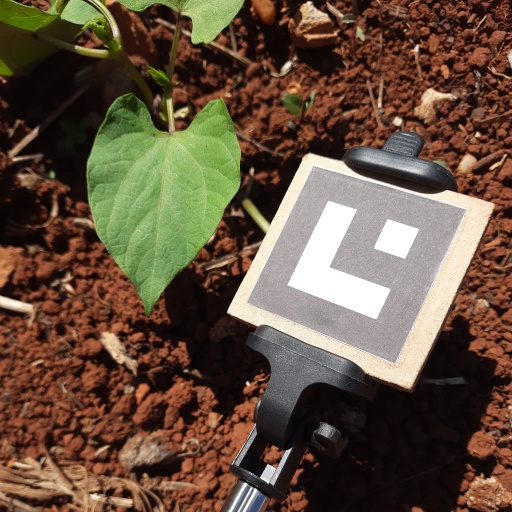
Observations: flat surface, no eating holes, under sunlight